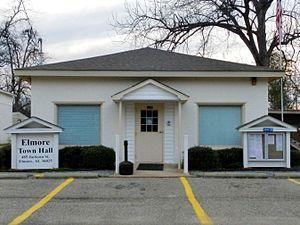
Elmore est une ville du comté d'Elmore, en Alabama, aux États-Unis. La ville est fondée par le général John Archer Elmore.